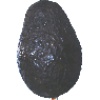
Label: Avocado ripe 1